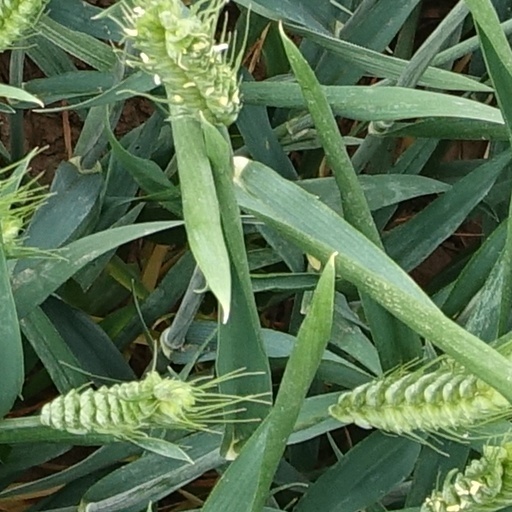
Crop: wheat